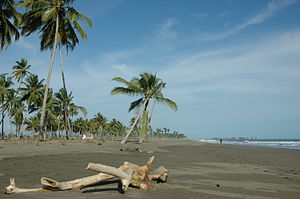
Aceh
Batu Putih stranden ved byen Meulaboh, Aceh, Indonesien.
Aceh er en indonesisk provins, der har selvstændighed på det religiøse, kulturelle og uddannelsesmæssige område. Provinsen ligger i den nordligste del af Sumatra og har en befolkning på ca. 4,2 mio.